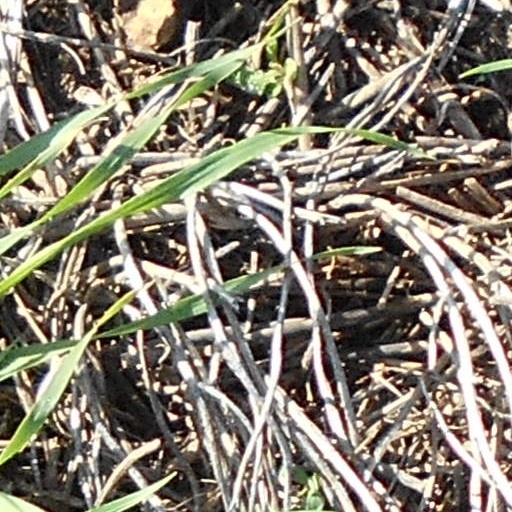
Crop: wheat